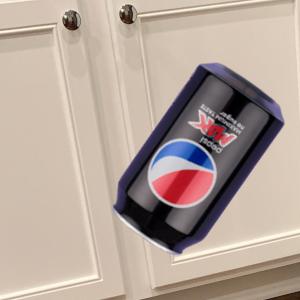
Label: cans